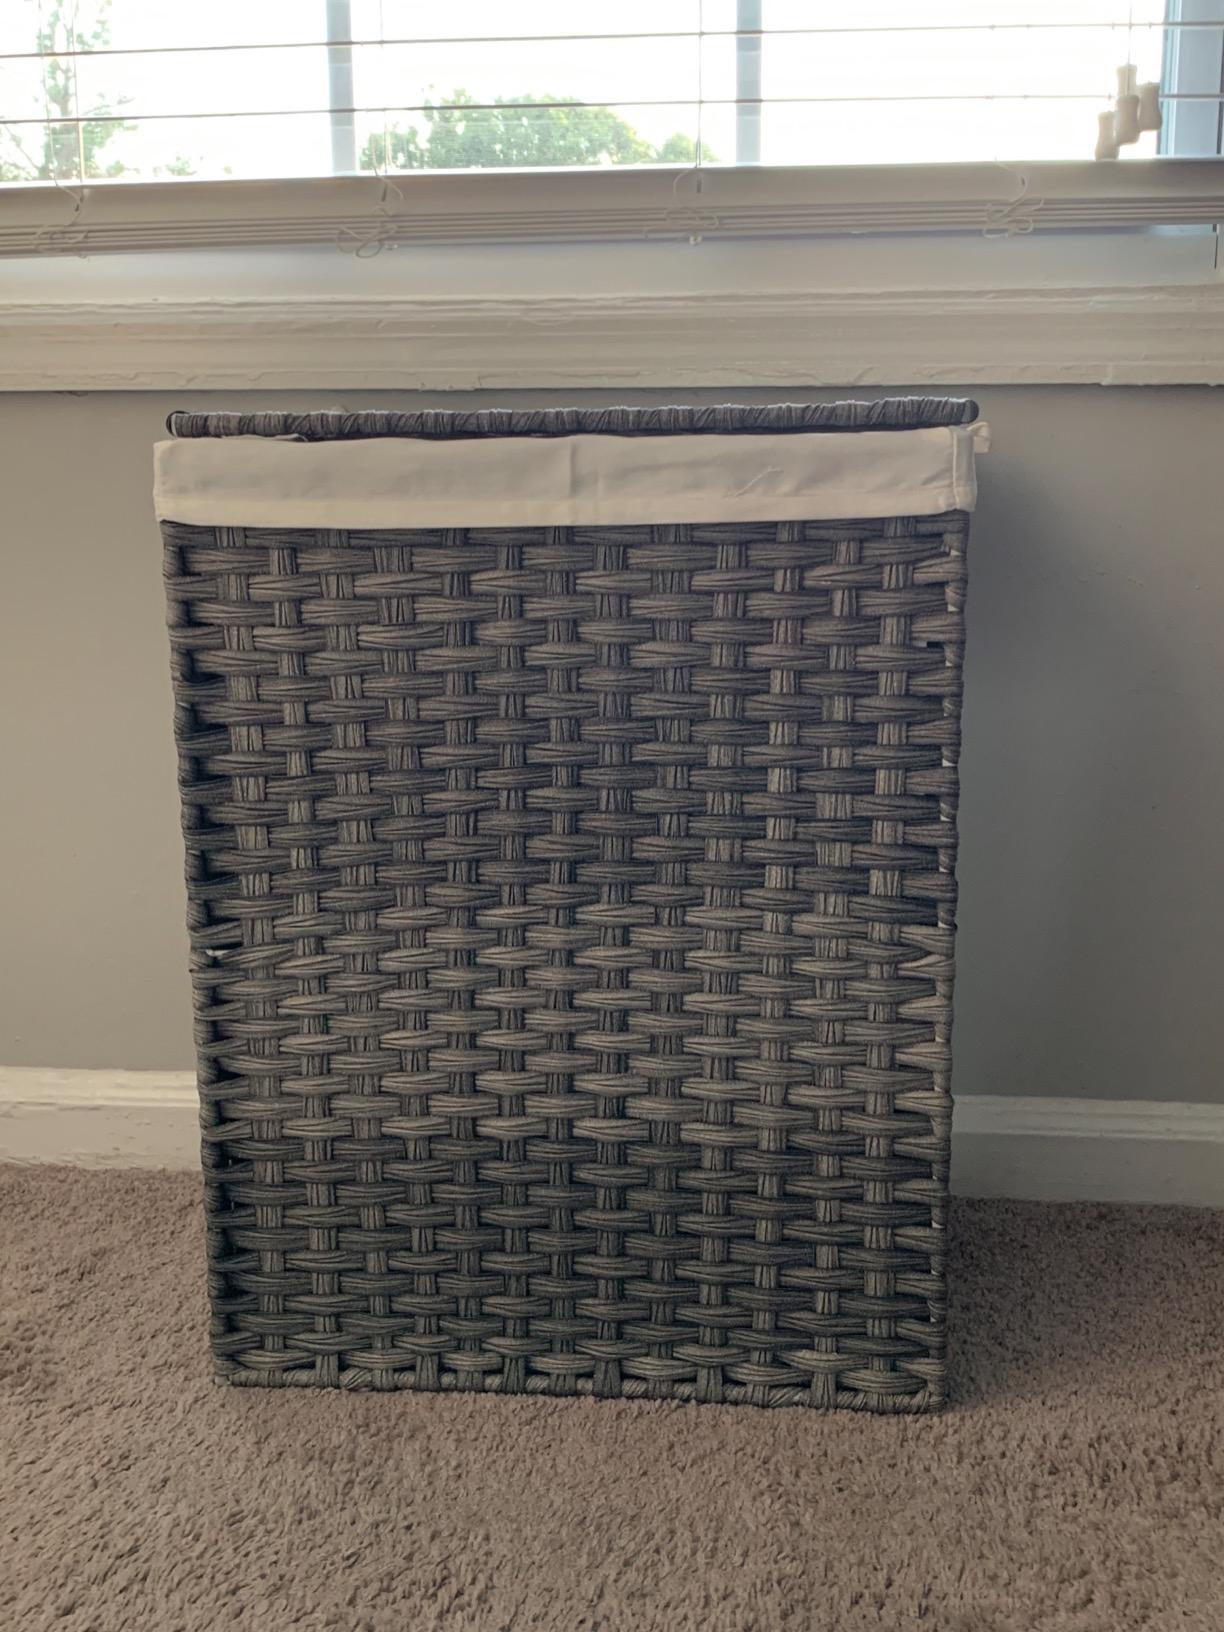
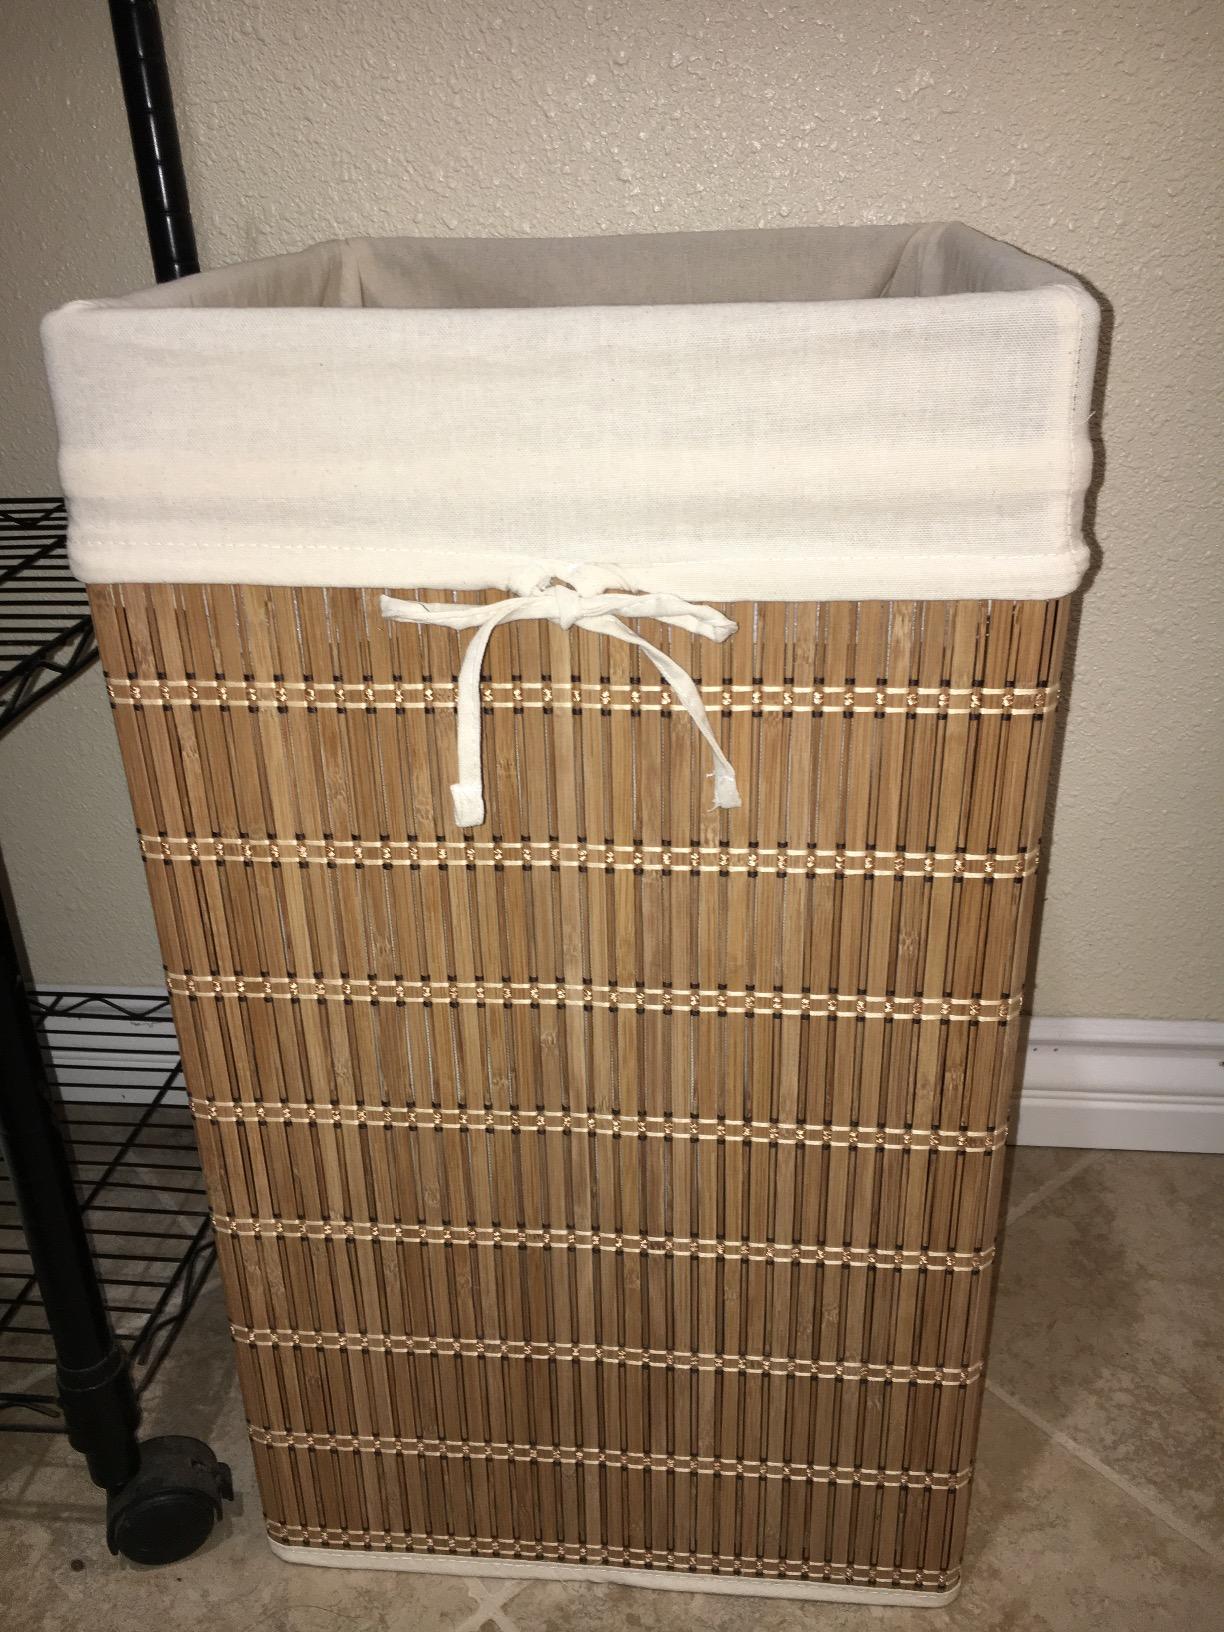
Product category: items_hamper
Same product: no